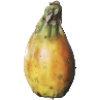
Label: cactus_fruit